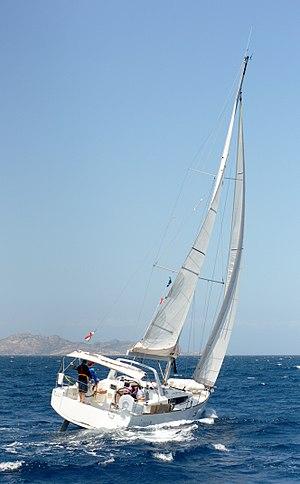
Un Yacht Bénéteau Oceanis 38